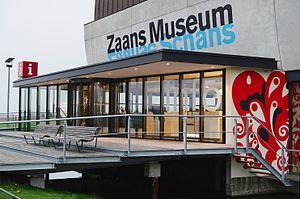
Situé à Zaandam sur le site du Zaanse Schans, le Zaans Museum a été inauguré en 1998 dans le but de protéger et de conserver le patrimoine de la région du Zaan.